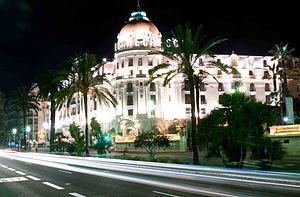
L'hôtel Negresco de nuit.